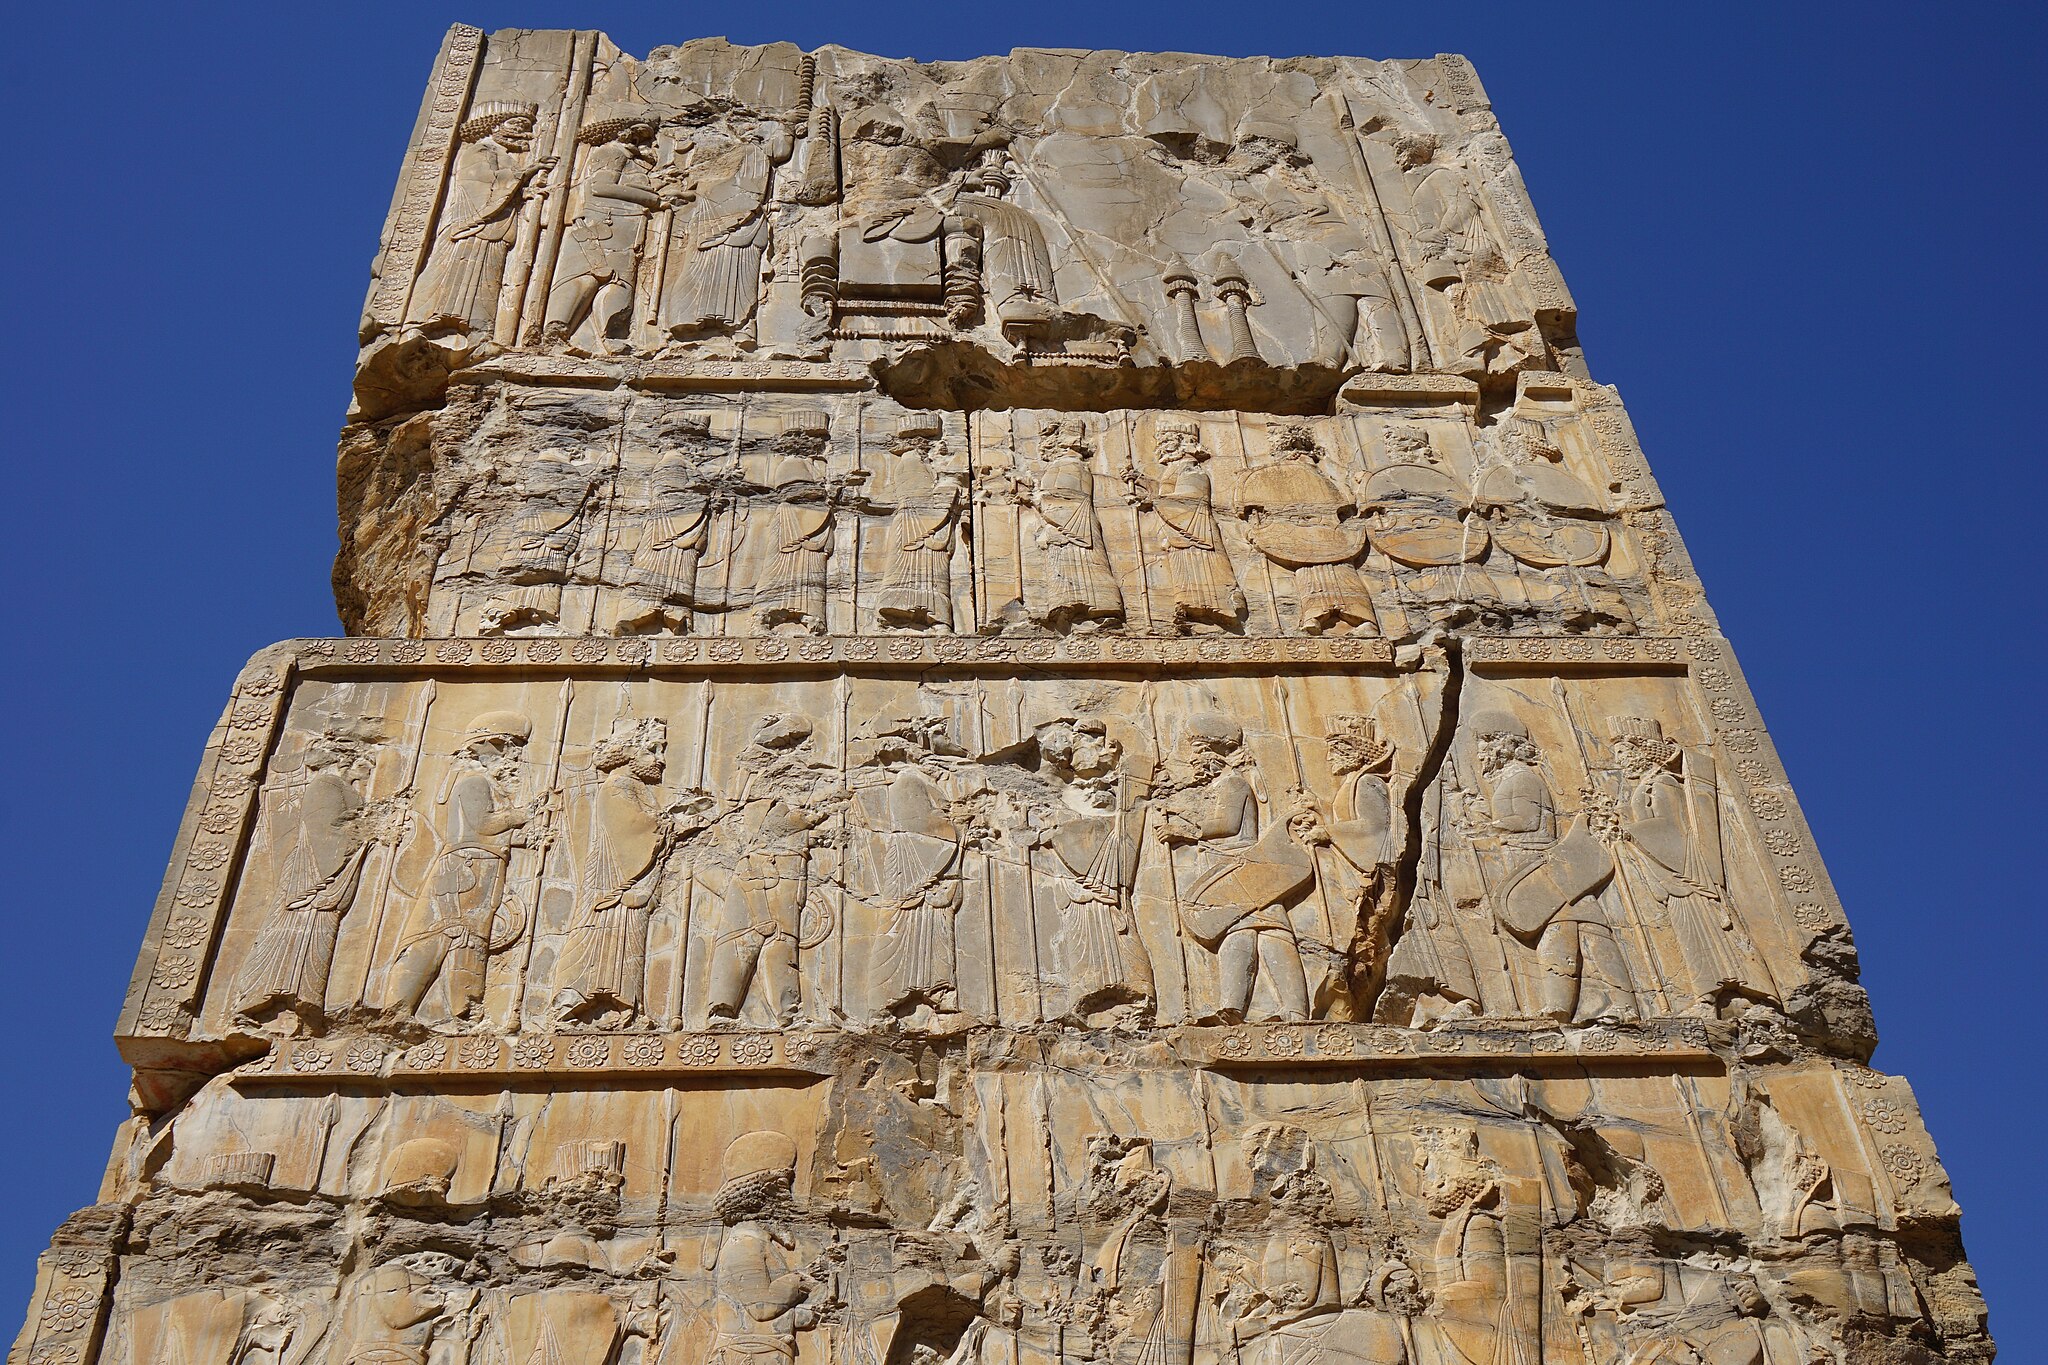
Title: Persepolis (20973214049)
Description: Persepolis
Date: Taken on 21 August 2015, 08:05
Categories: Flickr images reviewed by FlickreviewR 2, 2015 in Persepolis, Iran photographs taken on 2015-08-21, Northern portals of Hall of hundred columns